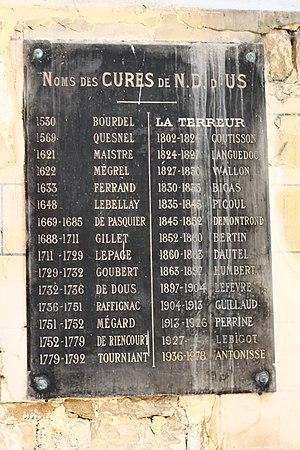
L'église Notre-Dame-de-la-Nativité est une église catholique paroissiale située à Us, dans le Val-d'Oise, en France. Elle répond à un plan cruciforme simple, avec une nef sans bas-côtés, et en même temps dissymétrique, car le croisillon nord comporte des arcatures romanes et une absidiole en cul-de-four du second quart du XIIᵉ siècle, tandis qu'une grande chapelle de style gothique rayonnant occupe l'emplacement de l'ancien croisillon sud. Ses voûtes et chapiteaux tiennent leur inspiration de la Sainte-Chapelle, mais les réseaux des fenêtres déploient des dessins qui renvoient à une période plus tardive. Les parties les plus intéressantes du vaisseau central, soit la croisée du transept, en même temps base du clocher, et le chœur composé d'une travée droite et d'une abside polygonale à sept pans, ont apparemment été édifiées en deux temps, avec une longue interruption du chantier : deux arcs-doubleaux non moulurés de la croisée du transept, le clocher et les élévations extérieures évoquent les premières années du gothique au troisième quart du XIIᵉ siècle, alors que les voûtes du chœur et ses colonnettes à chapiteaux ne paraissent pas beaucoup antérieurs au milieu du XIIIᵉ siècle.